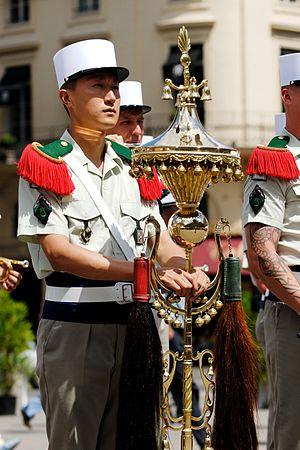
Soldat de la Musique de la Légion étrangère tenant le «
Cet article décrit les origines et les premières années de la Légion étrangère, un corps de l'armée de terre française.
La Légion étrangère est un corps de l'Armée de terre française disposant d'un commandement particulier et comportant plusieurs spécialités : infanterie, cavalerie, génie et troupes aéroportées. La Légion est également indépendante du point de vue de son recrutement.